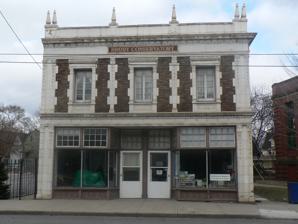
Building: Hruby Conservatory of Music
Country: United States of America
Year built: 1917
United States historic place Hruby Conservatory of Music U.S. National Register of Historic Places Hruby Conservatory of Music Location in Ohio Location 5415 Broadway Ave Cleveland , Ohio Coordinates 41°28′5″N 81°39′7.5″W / 41.46806°N 81.652083°W / 41.46806; -81.652083 Built 1917 Architect Steffens & Steffens Architectural style Late 19th And 20th Century Revivals, Renaissance Revival NRHP reference No. 79001807 Added to NRHP November 29, 1979 The Hruby Conservatory of Music is a historic building completed in 1917 and located on Broadway Avenue in the Slavic Village area of Cleveland , Ohio .  It was designed by the architectural firm of Steffens & Steffens as a music school for Frank and Fred Hruby, of the locally renowned musical Hruby Family. The style is considered Late 19th and 20th century Renaissance Revival . The two-story building housed the music school on the second floor. It had several studios for lessons and a formal concert recital hall. The first level was designed for retail stores. The school closed in 1968 after Frank and Fred retired from teaching. In 1976 the building was purchased by Dr. Nicholas Demmy and his wife Olean Demmy. The Demmys had the building restored and arranged for the facility to become the Broadway Branch of the Cleveland Music School Settlement . The school re-opened on October 2, 1980. In 1983 the school began operating as an independent non-profit called The Broadway School of Music and the Arts. Today the school continues to operate, however the building is owned by a private individual. The Hruby Conservatory of Music was added to the National Register of Historic Places on November 29, 1979. References